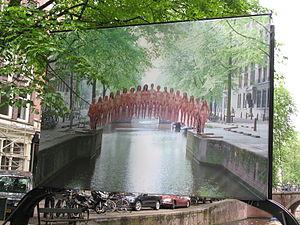
Spencer Tunick, né le 1ᵉʳ janvier 1967 à Middletown dans l'État de New York, est un photographe plasticien américain. Il est connu pour ses compositions photographiques où figurent des centaines de volontaires, hommes et femmes, posant nus, la plupart du temps dans des décors urbains.